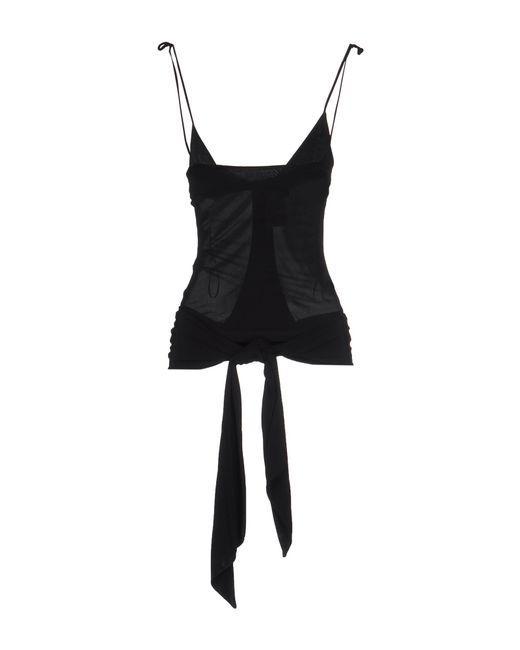
Slim Fit schwarzes Baumwoll-Top für Damen